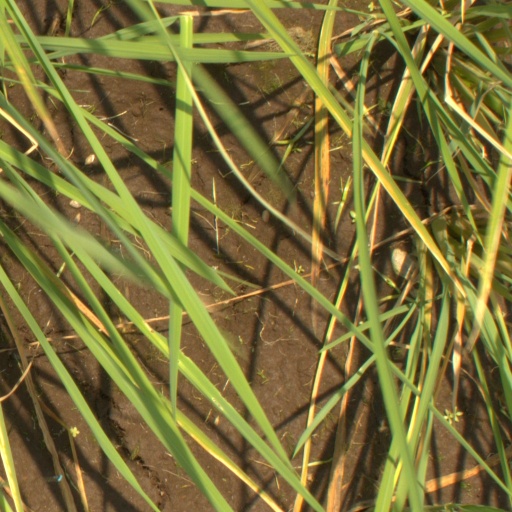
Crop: rice